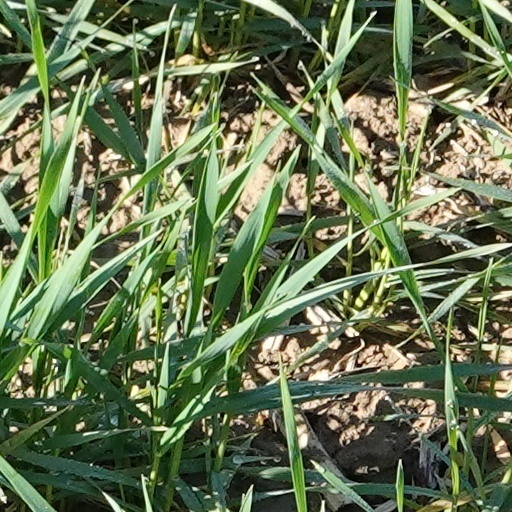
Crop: wheat